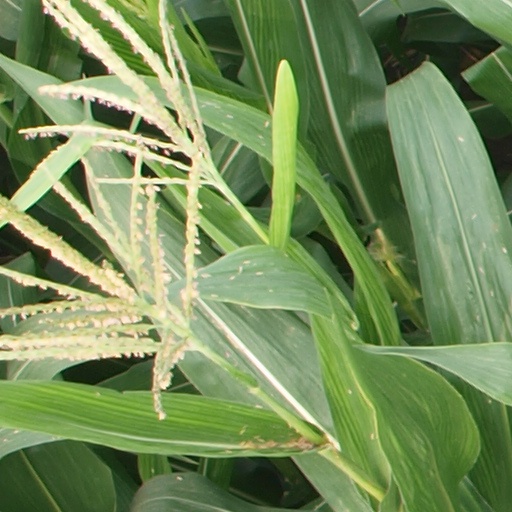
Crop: maize; corn